Sky position (RA, Dec in degrees): 120.41, 24.432
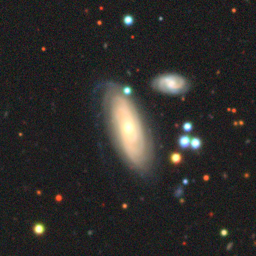
Galaxy morphology: Unbarred Tight Spiral Galaxies